Latvian mythology

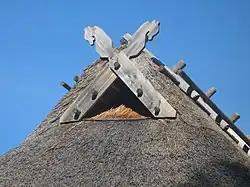
Roof decoration symbolizing Jumis

The most important goddess of fate is Laima (Goddess of luck). She lives on Earth and is closely involved in human life. Her basic function is related to childbirth and deciding a child's fate. Traditionally women would give birth in bathhouses. The path leading to a bathhouse would be cleansed so Laima could easily make her way to help in the birthing process. The woman would be ritually cleansed and would offer prayers and give ritual offerings to Laima. After a successful birth, married women would feast, with Laima being reserved a place of honor in the bathhouse as sign of gratitude. She would also determine a person's fate – a decision even she herself could not alter afterward. She was expected to help in other important aspects of life as well and cared for well-being of the people in general. Unmarried girls would pray to her to give them good husbands and happy marriage. She also ensured the fertility of fields and animals (horses in particular) to some extent.